Sayfo

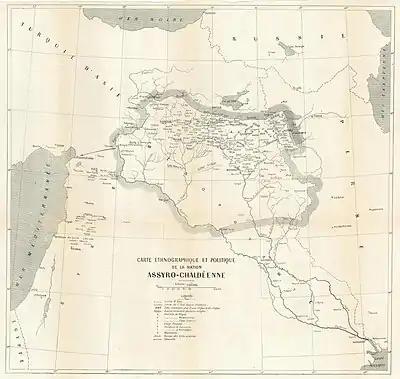
The Assyro-Chaldean delegation's map of an independent Assyria, presented at the Paris Peace Conference, 1919

A Kurdish rebellion in Bitlis province was suppressed shortly before the outbreak of war in November 1914. The CUP government reversed its previous opposition to the Hamidiye regiments, recruiting them to put down the rebellion. As elsewhere, military requisitions became pillage; in February, labor-battalion recruits began to disappear. In July and August 1915, 2,000 Chaldeans and Syriac Orthodox from Bitlis were among those who fled to the Caucasus when the Russian army retreated from Van.